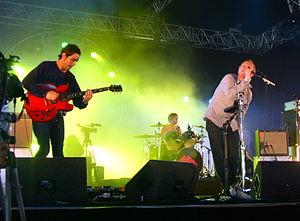
The Sunshine Underground à Solidays - 6 juillet 2007
The Sunshine Underground est un groupe anglais de rock indépendant originaire de Leeds formé en 2004. Ils jouent un mélange de funk, d'indie et d'electro, que l'on peut retrouver sur leurs trois albums studio : Raise the Alarm, Nobody's Coming to Save You et The Sunshine Underground.